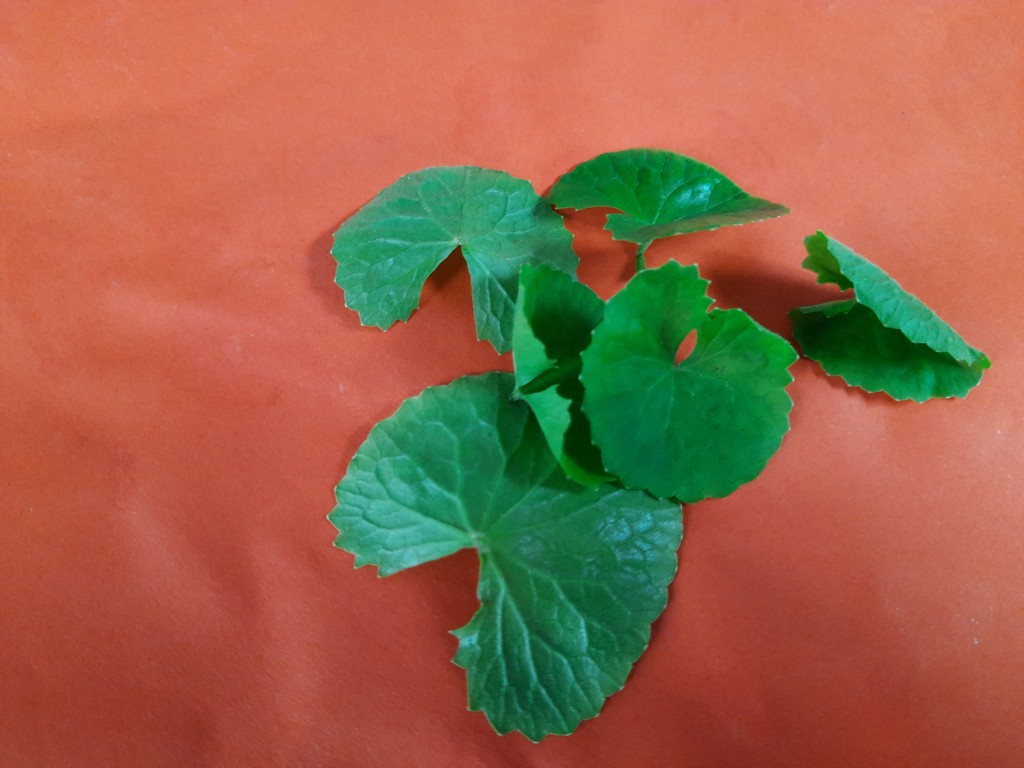
Label: Healthy